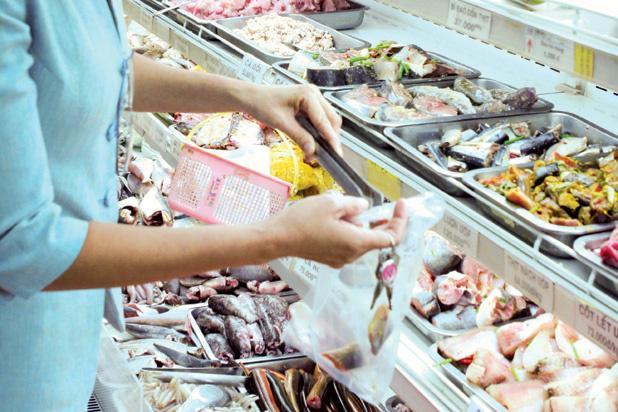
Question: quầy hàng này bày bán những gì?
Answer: các mặt hàng tươi sống